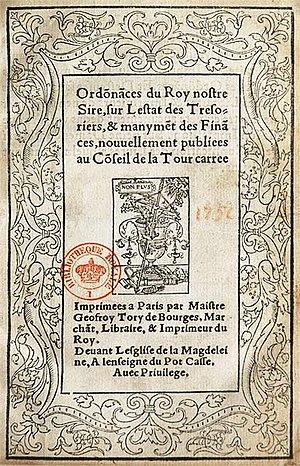
Achevé d'imprimer d'une ordonnance du roi
Geoffroy Tory, né à Bourges vers 1480 et mort à Paris en 1533, est un imprimeur-libraire, également éditeur humaniste, traducteur, dessinateur, peintre, enlumineur, graveur, fondeur de caractères et relieur français. Il est l'un des introducteurs des caractères romains en France et l'un des premiers réformateurs de l'orthographe française.